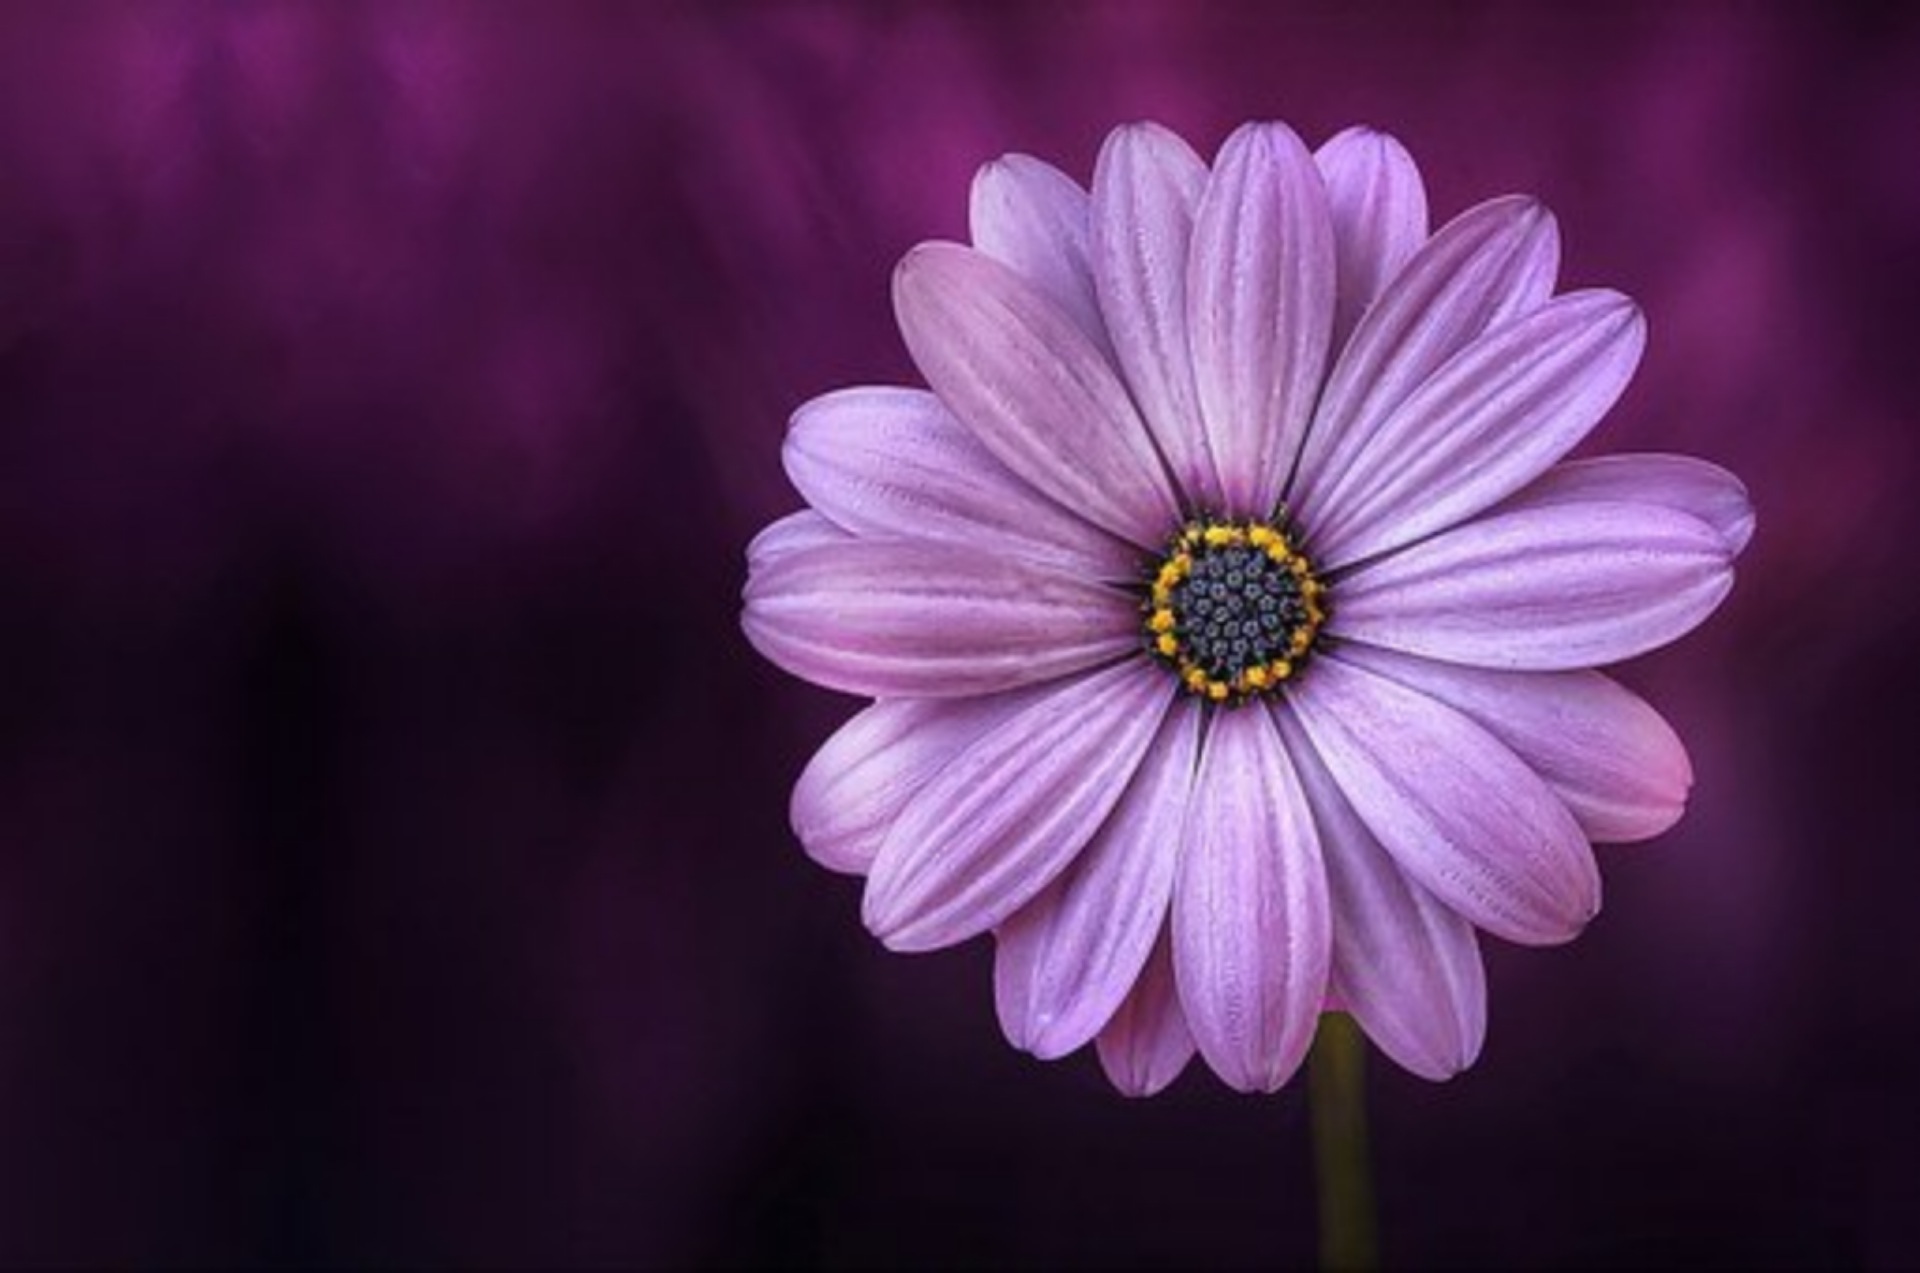
flower, colorful, pink, nature pink, cosmos, Natural Colors, petal, purple, violet, lavender, Colorfulness, magenta, flowering plant, macro photography, botany, beauty, close up, lilac, photography, spring, annual plant, plant stem, Pedicel, daisy family, still life photography, pollen, perennial plant, herbaceous plant, wildflower, asterales, aster